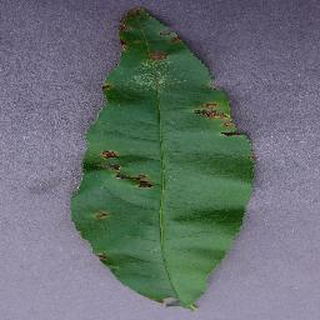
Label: peach_bacterial_spot